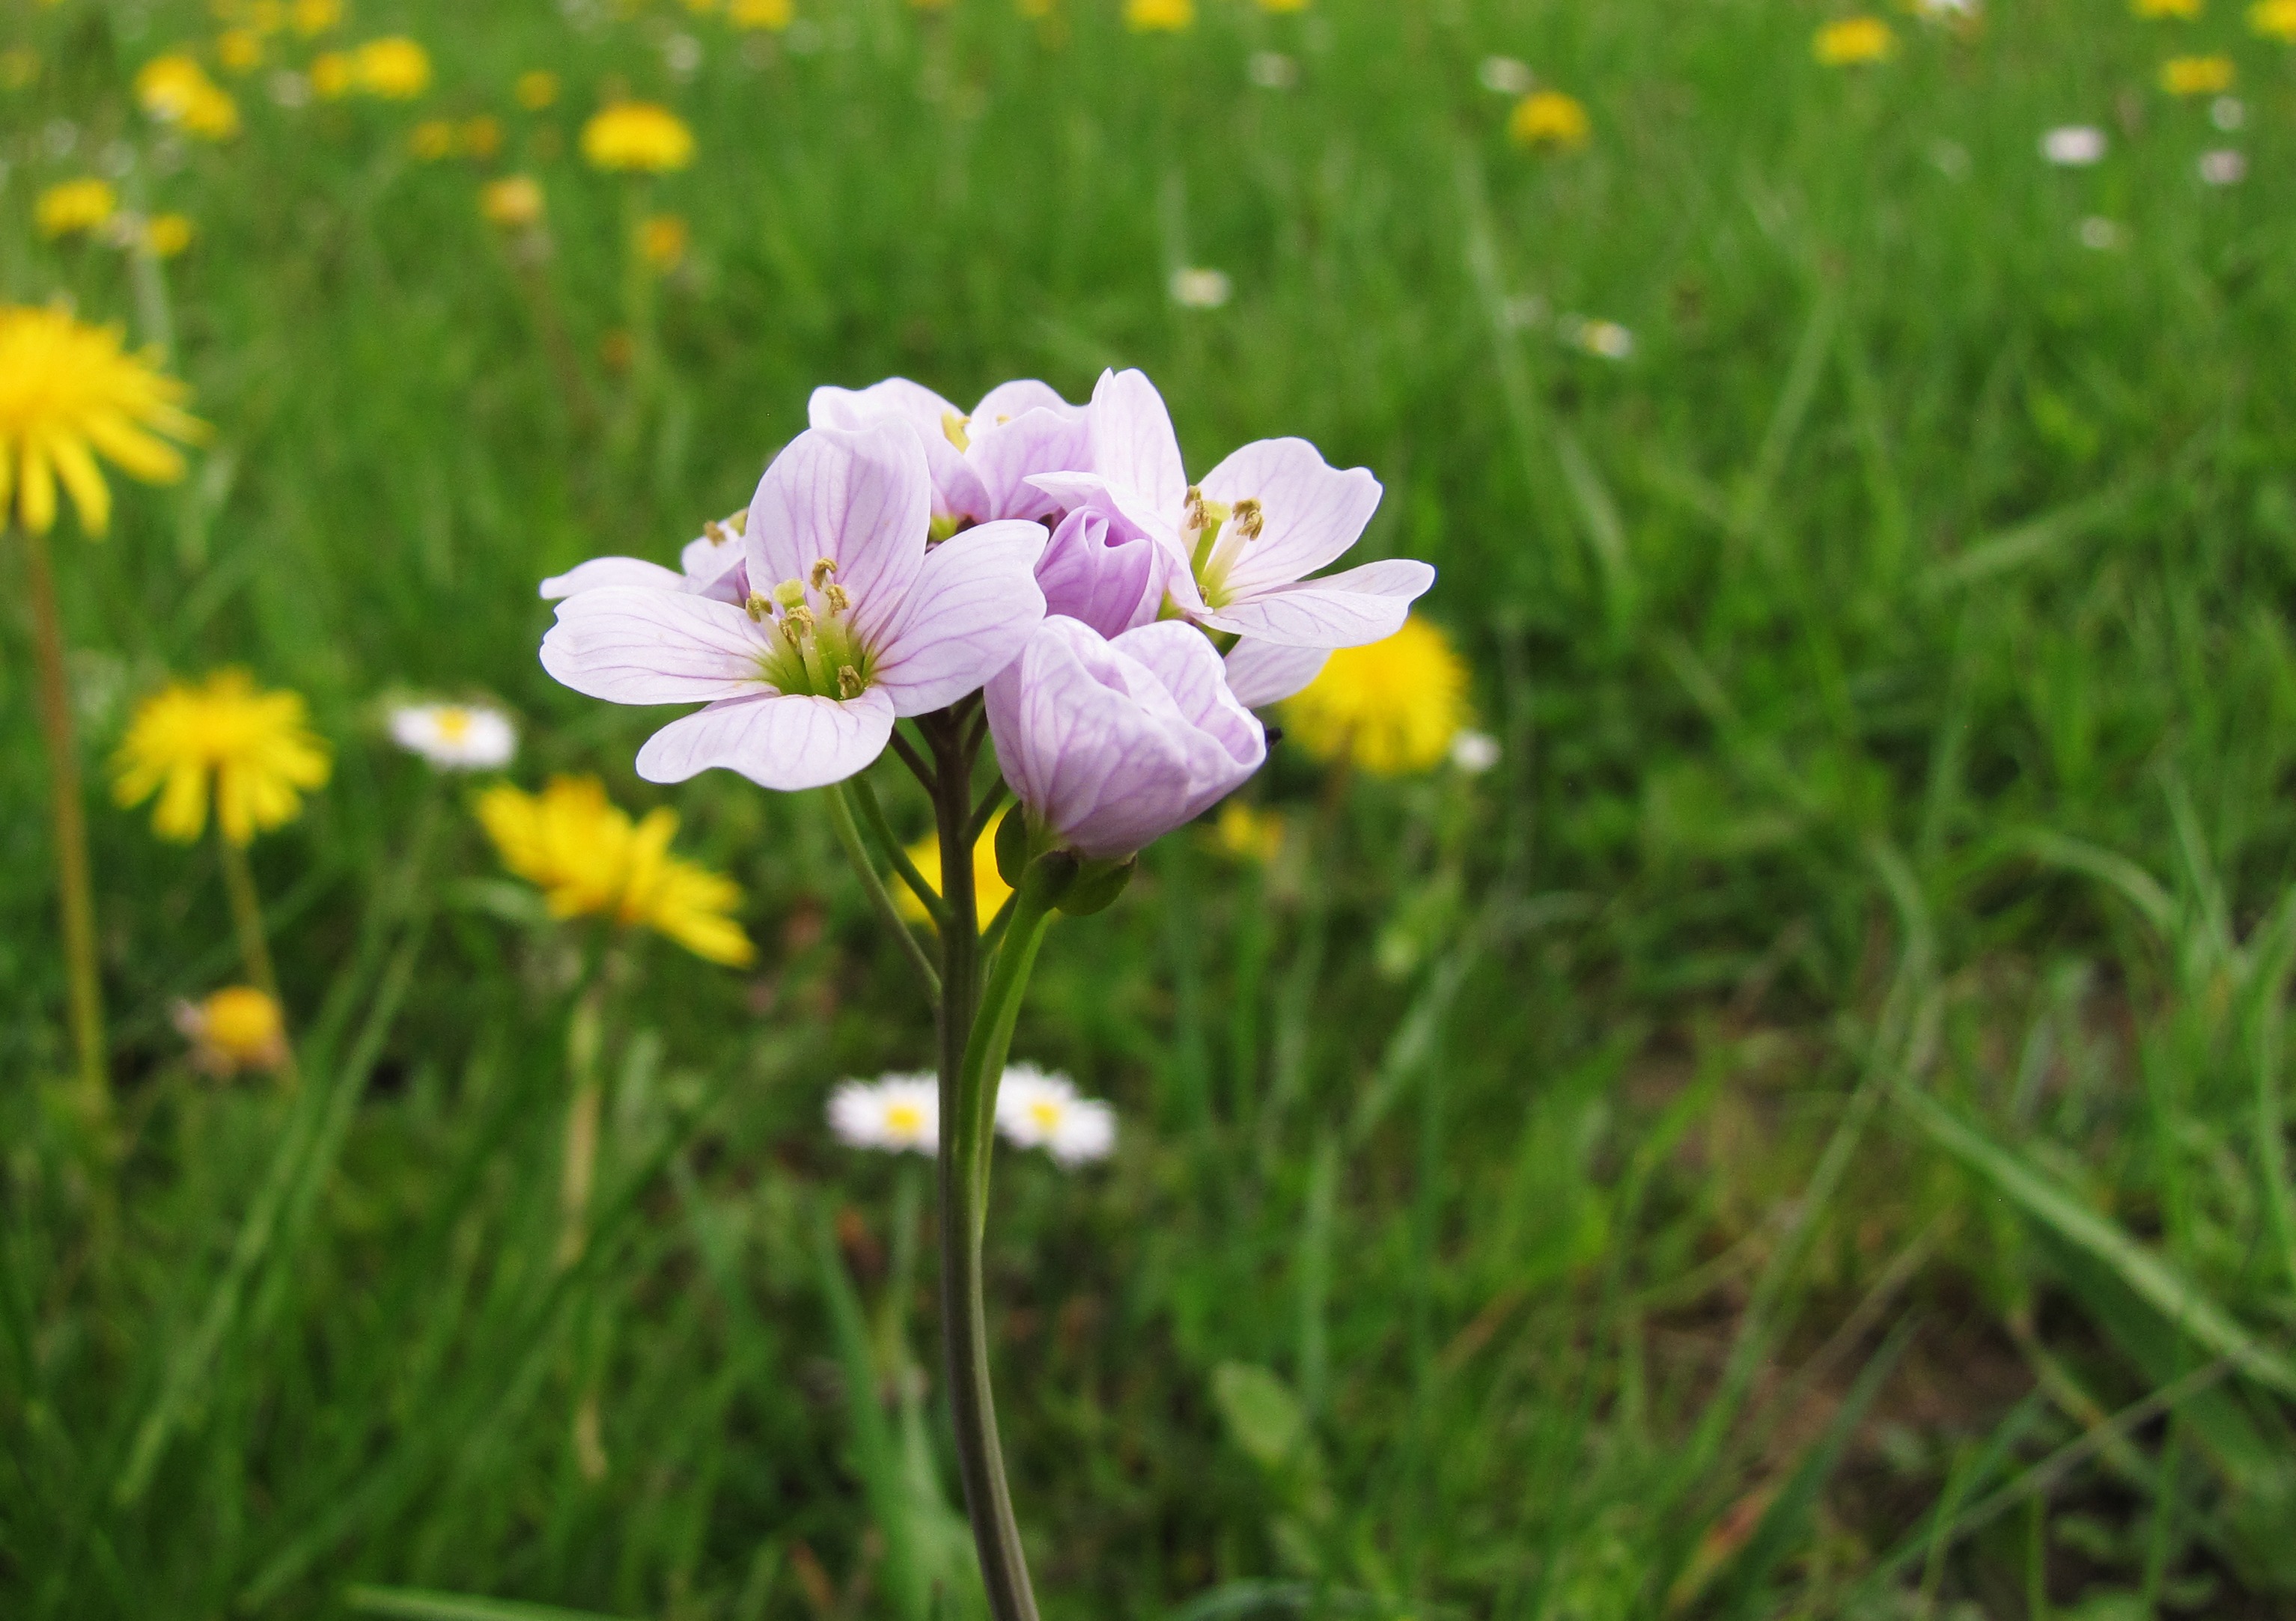
nature, grass, blossom, plant, field, lawn, meadow, prairie, flower, petal, spring, green, botany, yellow, flora, wildflower, grassland, tender, macro photography, flowering plant, cuckoo flower, land plant, card amines pratensis